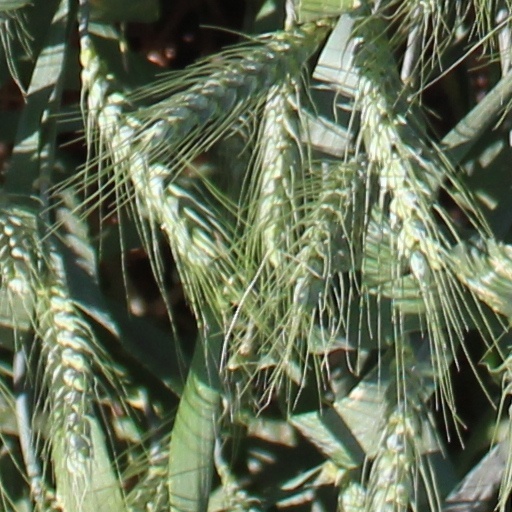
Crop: wheat